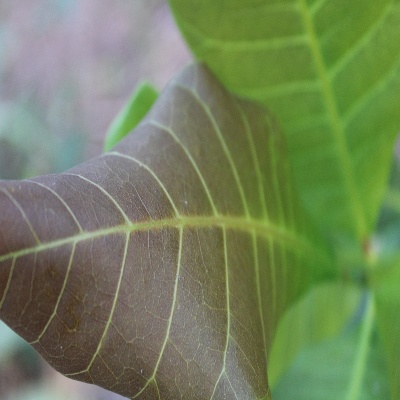
Crop: Cashew
Condition: healthy